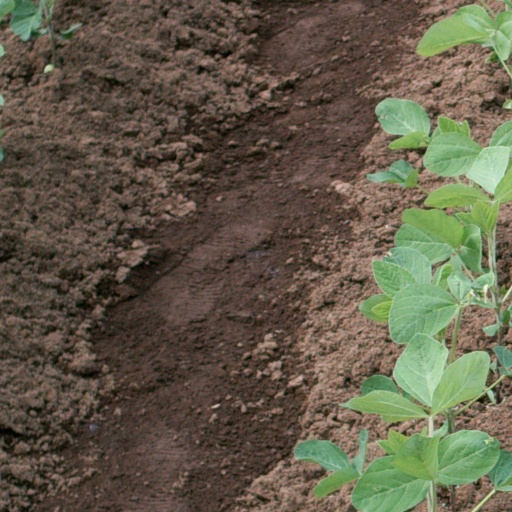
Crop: soybean